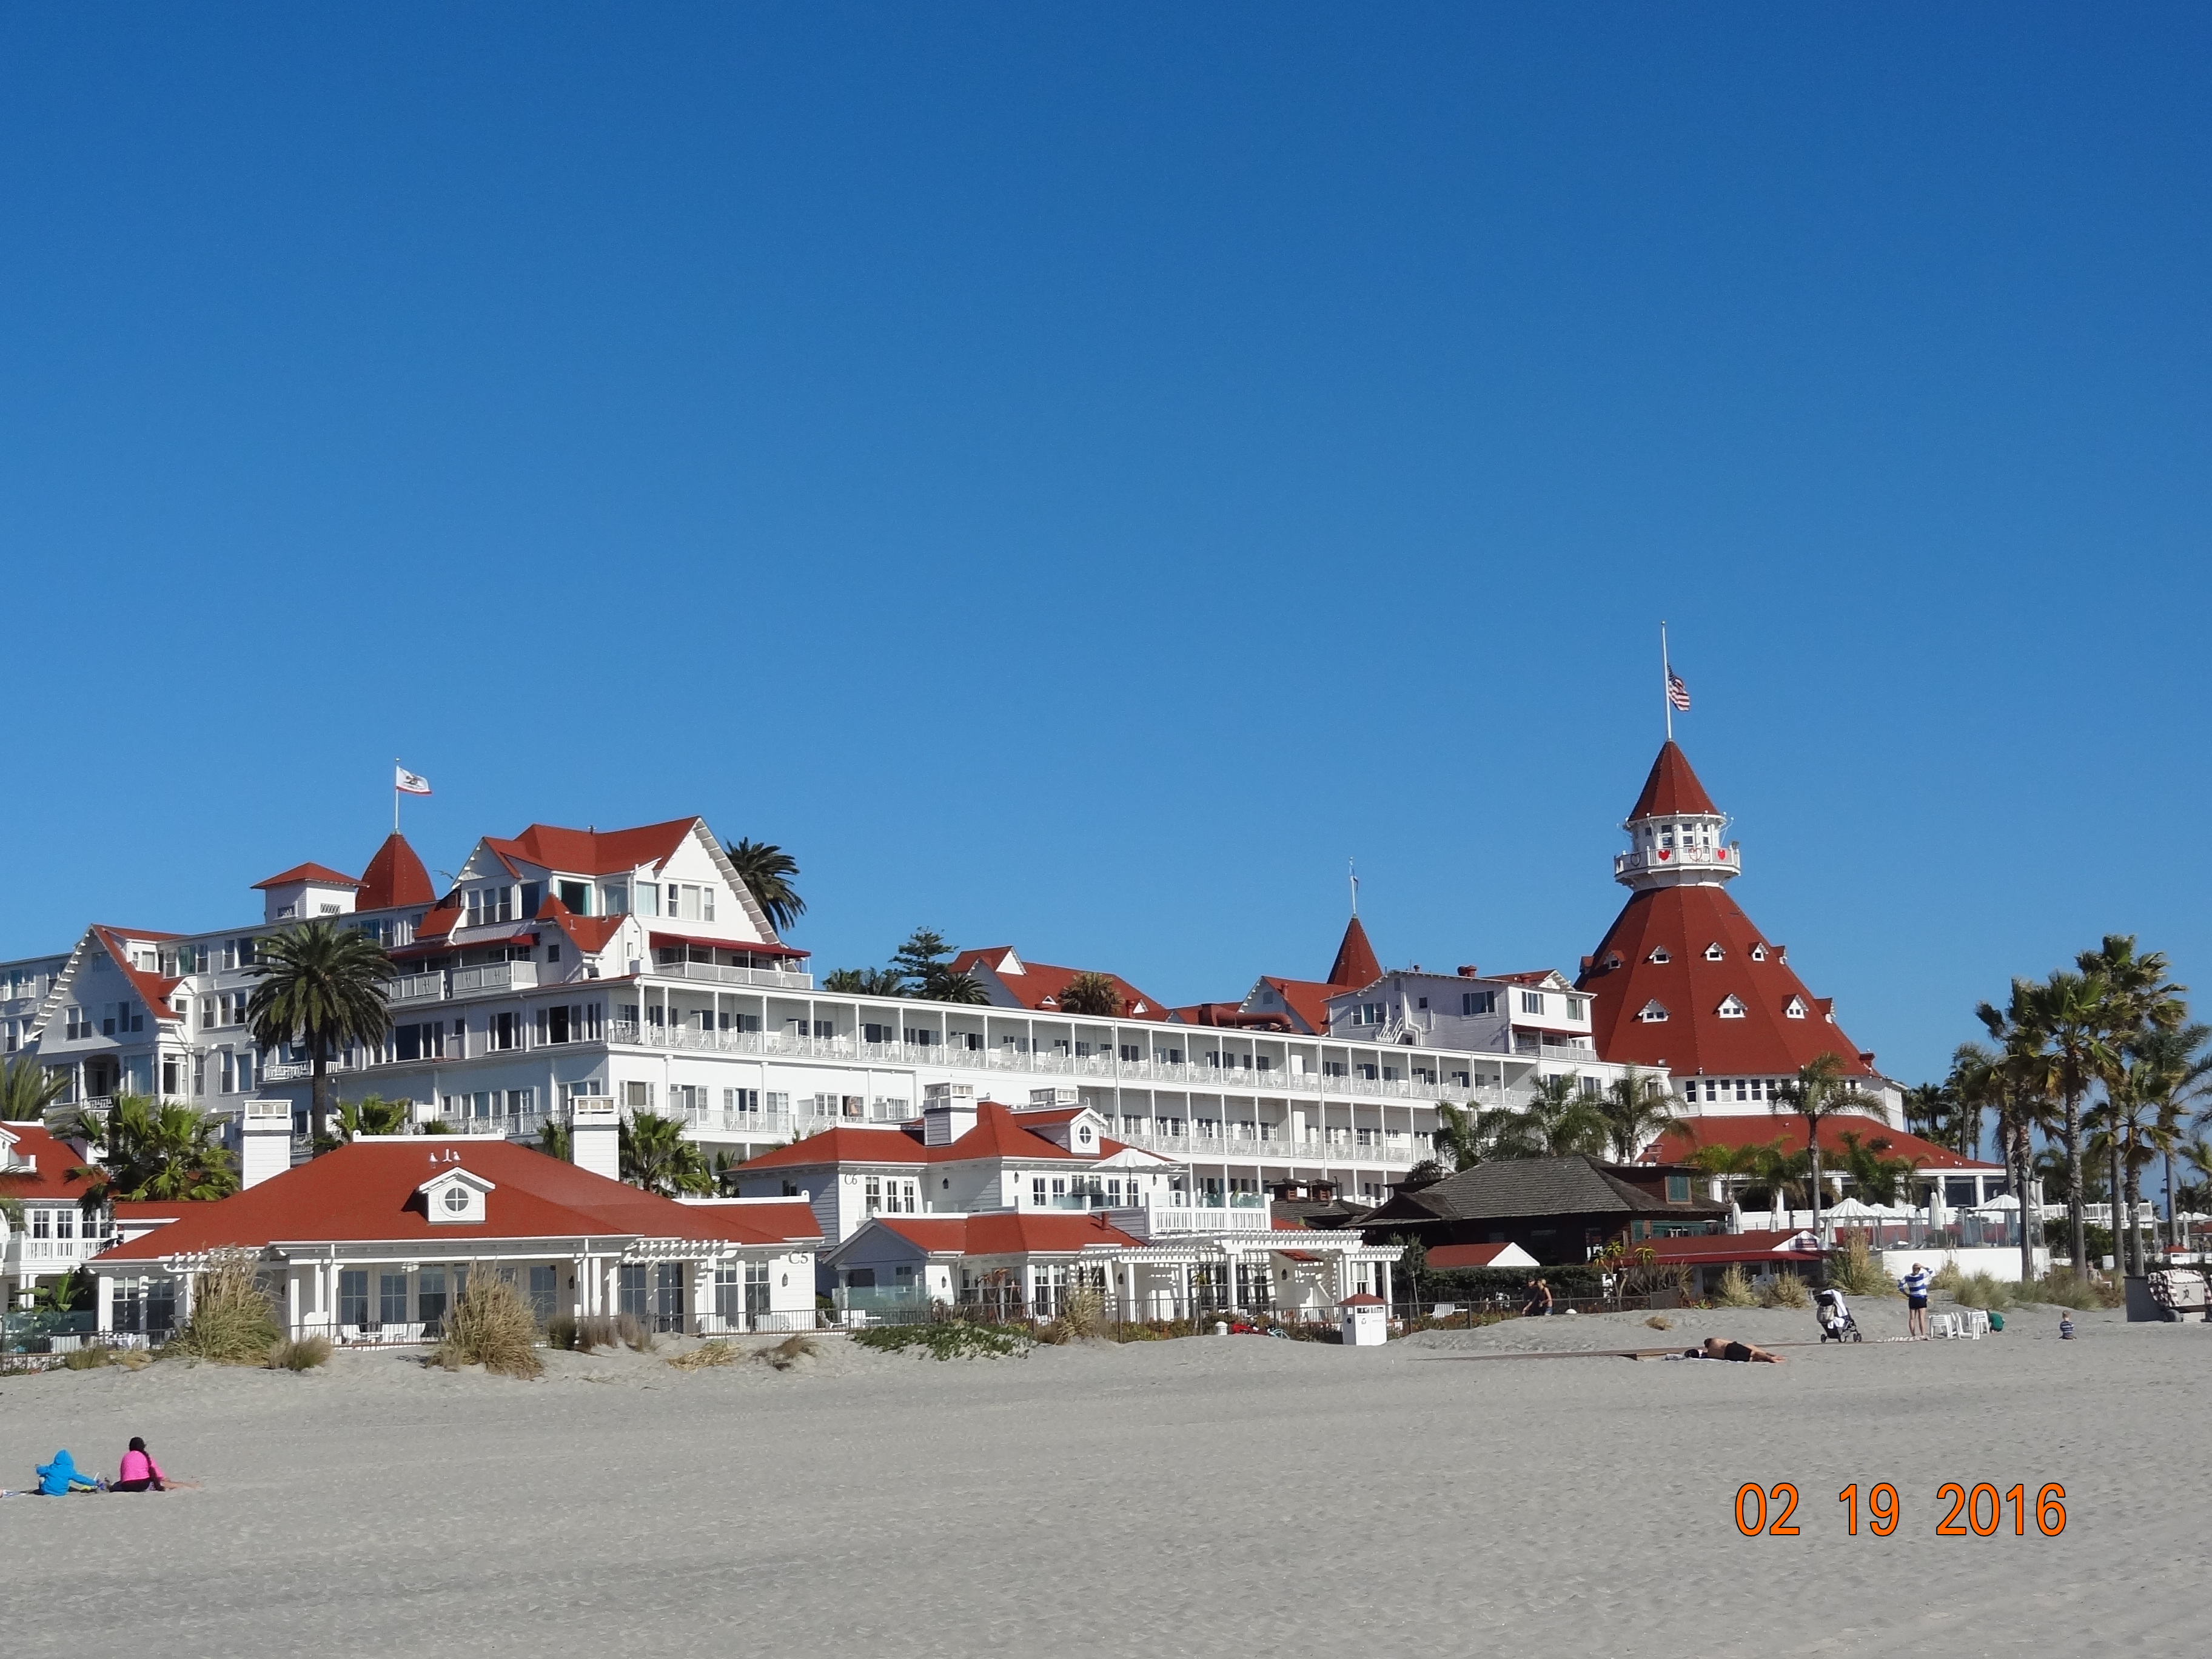
hotel, beachfront, coronado, san diego, Coronado Island, town, building, tourism, human settlement, city, sky, architecture, monastery, tourist attraction, plaza, vacation, town square, place of worship, beach